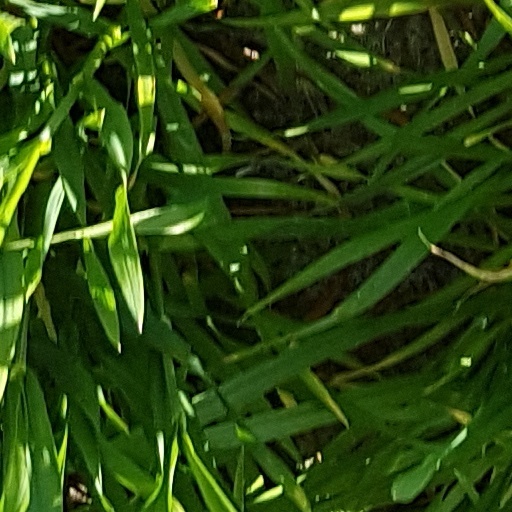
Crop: wheat